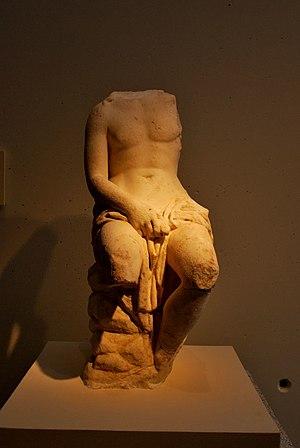
Sculpture d'un Apollon présentée au théâtre romain de Carthagène. Musée archéologique de Carthagène
Le théâtre romain de Carthago Nova est un théâtre de l'époque romaine qui fut construit entre 5 et 1 av. J.-C. sous le règne de l'empereur Auguste dans la cité de Carthago Nova. Il avait la capacité d'accueillir jusqu'à 7 000 personnes et fut en usage continu jusqu'au IIIᵉ siècle ap. J.-C. Cet édifice de spectacle est parmi les plus grands et les plus richement décorés de l'Hispanie romaine. Il fut mis au jour en 1988, lors de fouilles archéologiques, et rapidement restauré et mis en valeur dans le cadre du musée du théâtre romain de Carthagène. Le 21 janvier 1999, il est déclaré bien d'intérêt culturel dans la catégorie monument.